Tandem wing

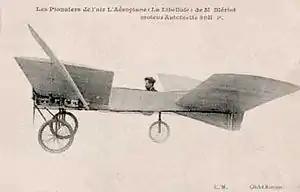
Blériot VI Libellule (1907)

Several pioneers had long made successful gliders. In 1905 John J. Montgomery flew a tandem monoplane glider, confirming that the aerodynamic principle was sound.